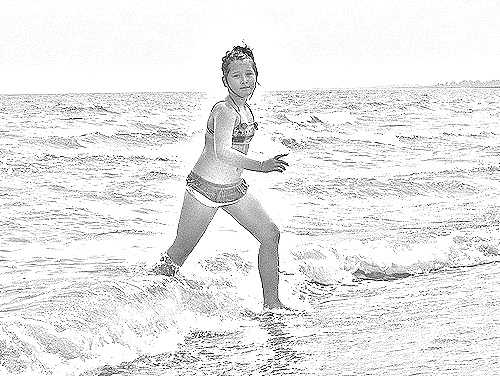
Portrait style: Sketch Portrait